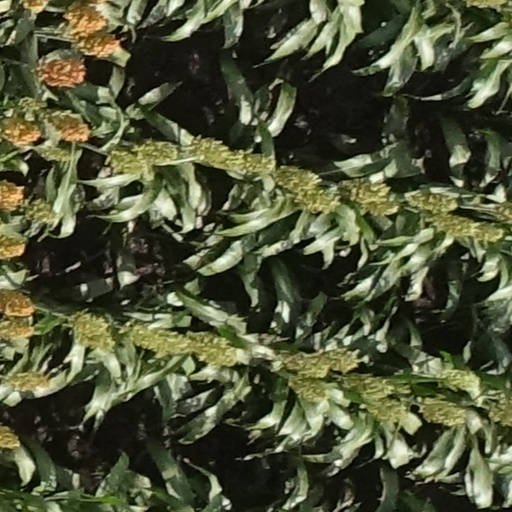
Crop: sorghum